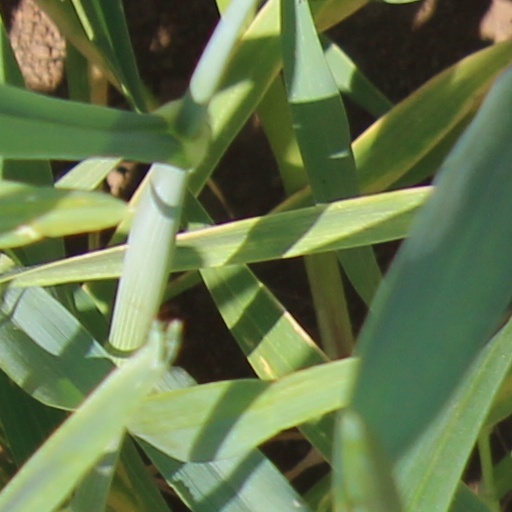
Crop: wheat